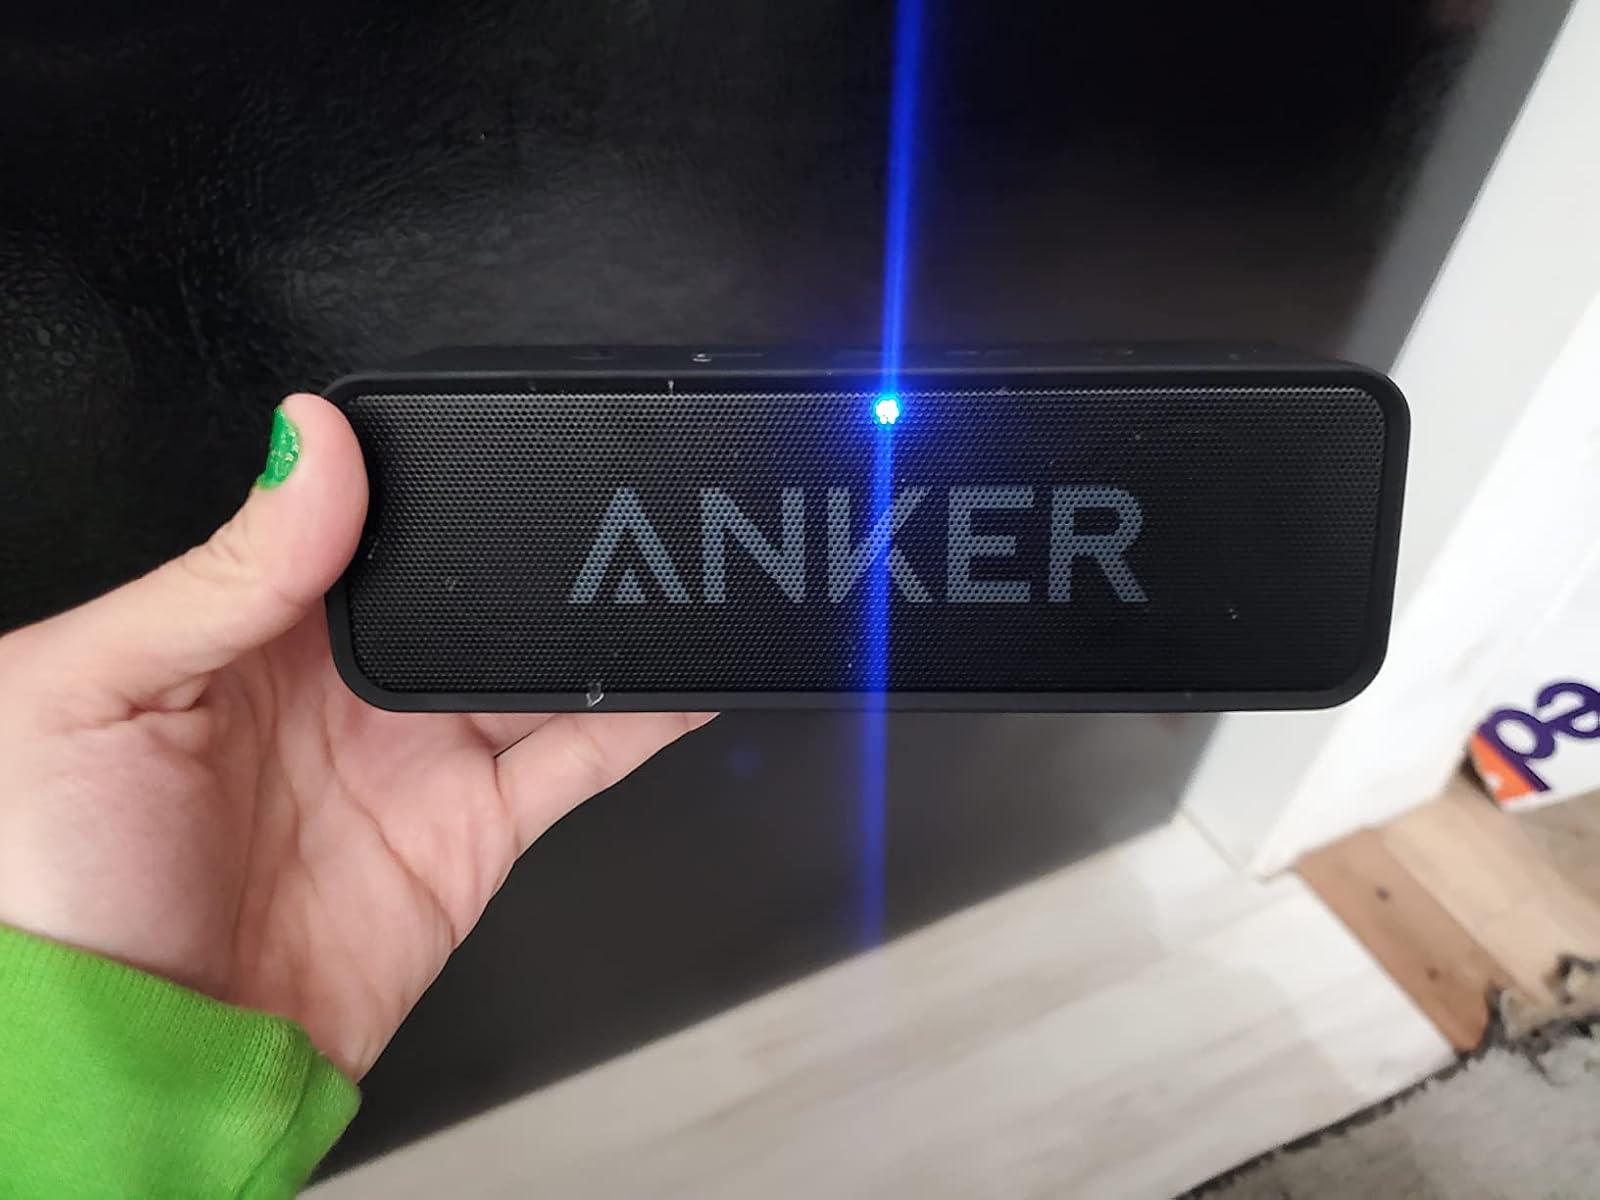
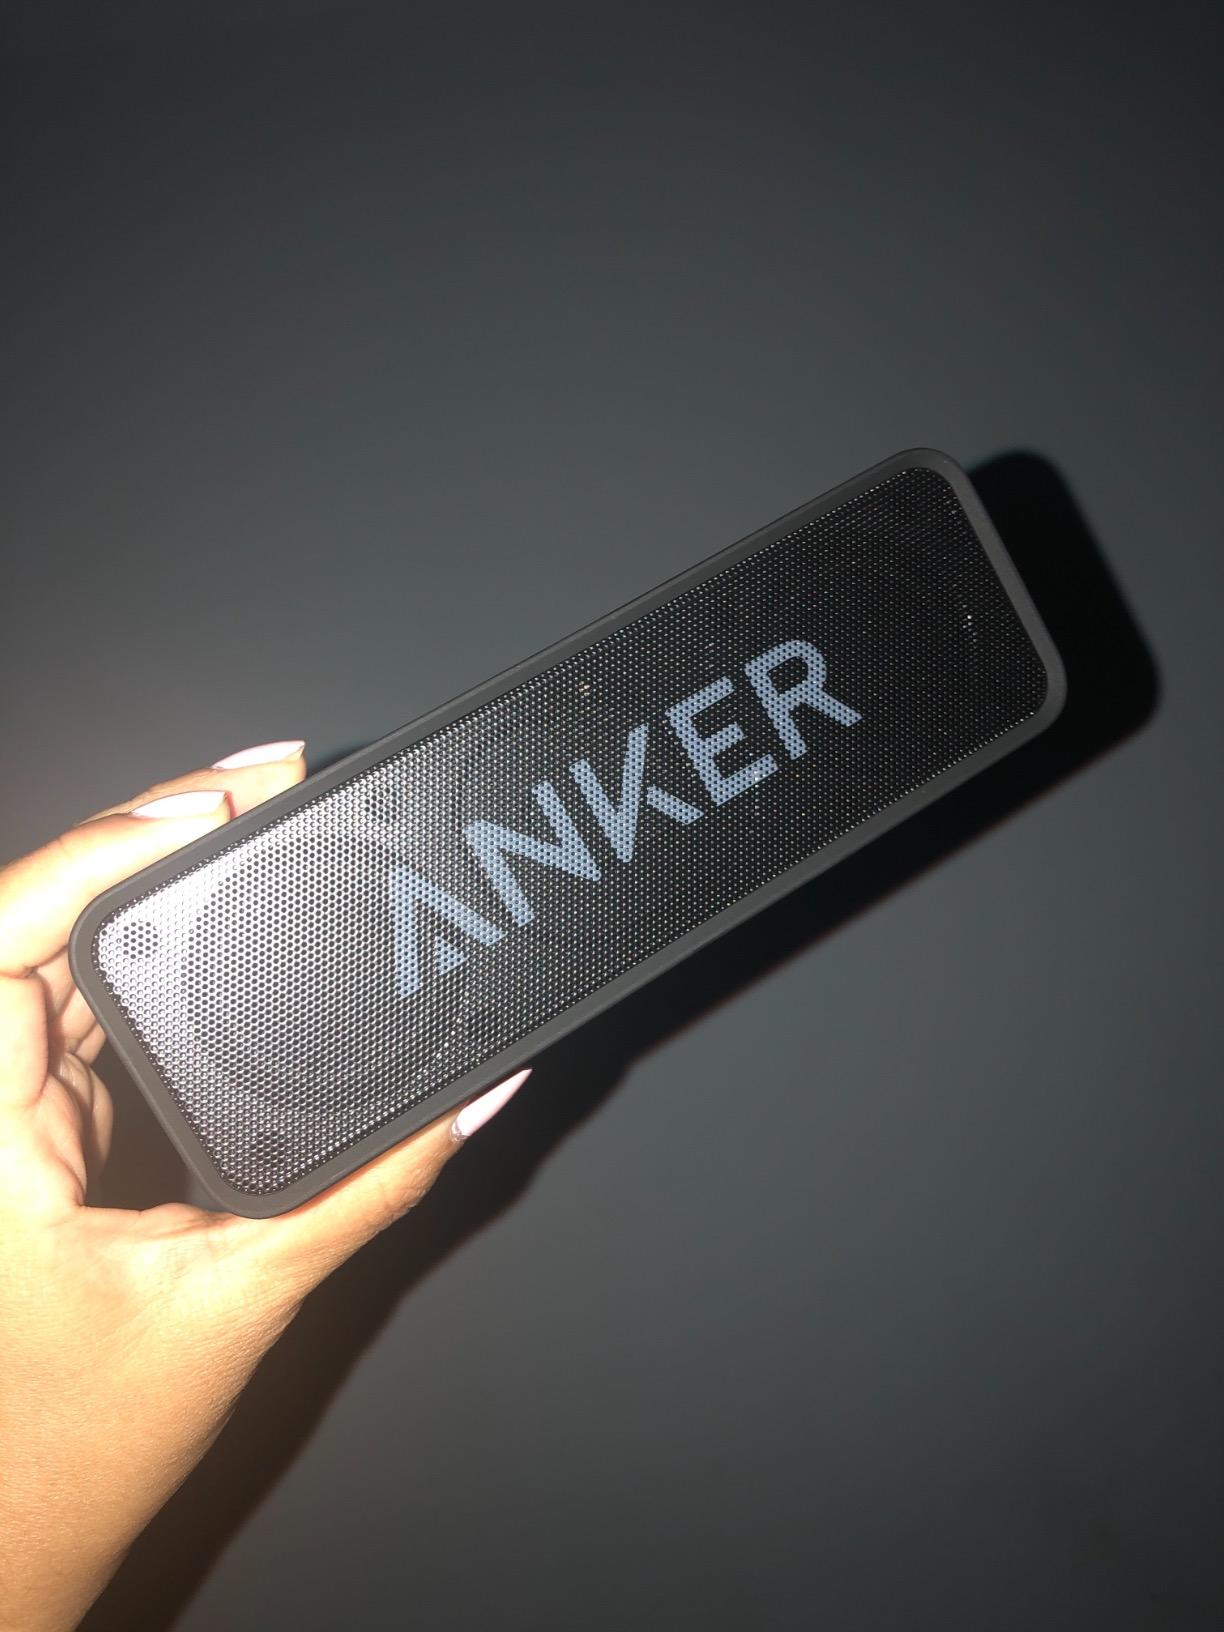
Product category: speaker
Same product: yes